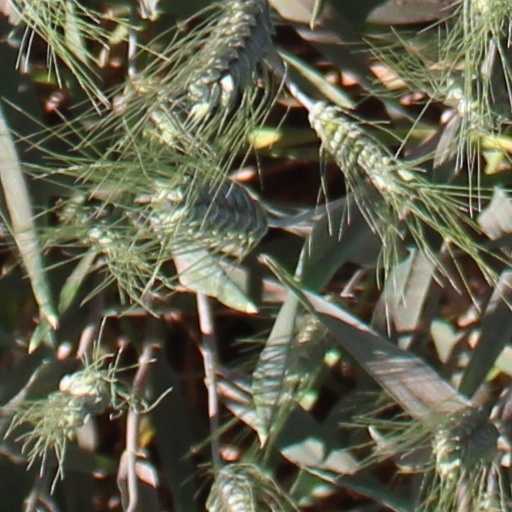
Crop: wheat